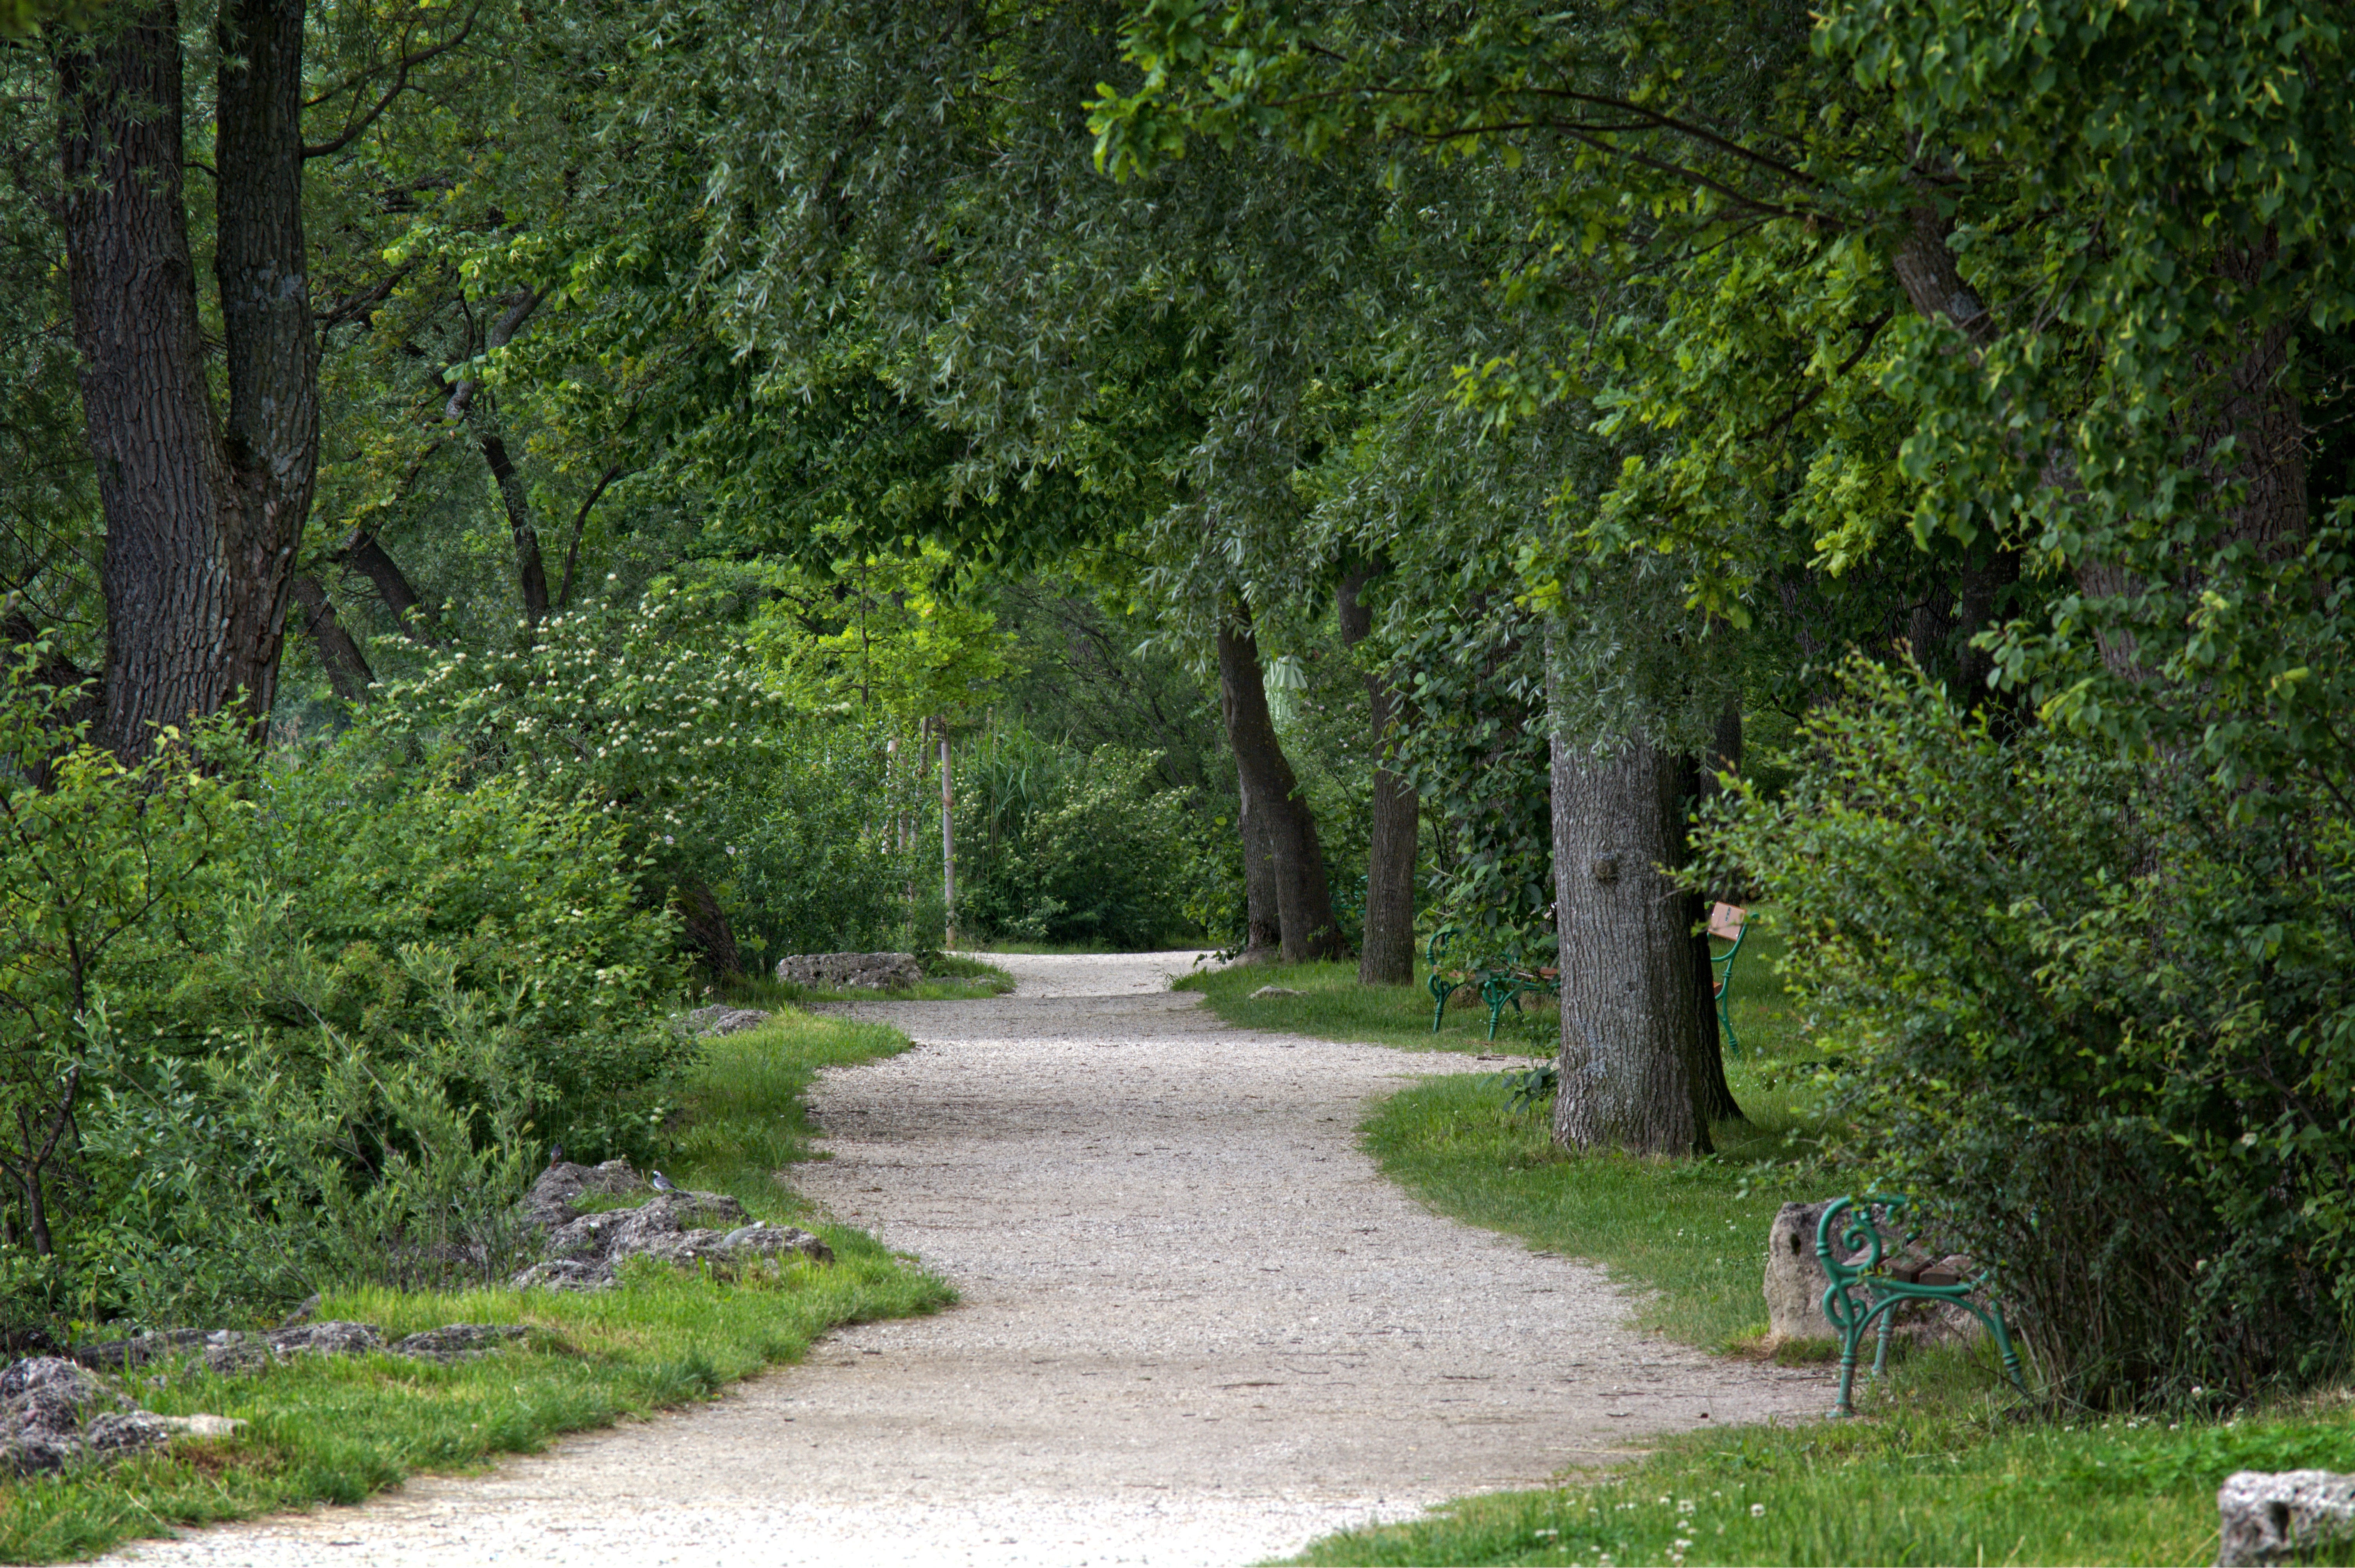
tree, nature, forest, hiking, trail, lawn, meadow, walk, green, park, garden, trees, shrub, promenade, woodland, away, nature trail, ecosystem, forest path, gravel road, woody plant